Stadio Ennio Tardini

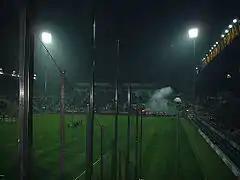
Parma fans let off a flare before their 2001–02 UEFA Cup domestic encounter with Utrecht

In 1997, the stadium was authorised to hold around 28,000 spectators, although there were in fact around 29,200 physical seats. In late August 1997, following the installation of yellow seats, the official capacity of the Stadio Tardini was increased to around 29,000 seats. Again in 1997, next to the "Tribuna Petitot" further work was completed and underneath the stand, "Emporium" the club's own megastore was opened, selling branded products. 2000 saw the ticket office re-located to the entrance monuments, and a change to the layout of the forum with the creation of a separate restaurant and dining room under the stands. In 2002, an agreement between the Comune di Parma and Parma A.C. meant the club had a lease of the stadium for thirty years. The agreement is in place to allow the club to continue to renovate the stadium with the goal of optimising in-stadium services for fans and maximising matchday attendance and revenue, but many of the goals envisioned were unattainable due to the financial crisis of Parmalat who were part of the same corporate group as Parma A.C..